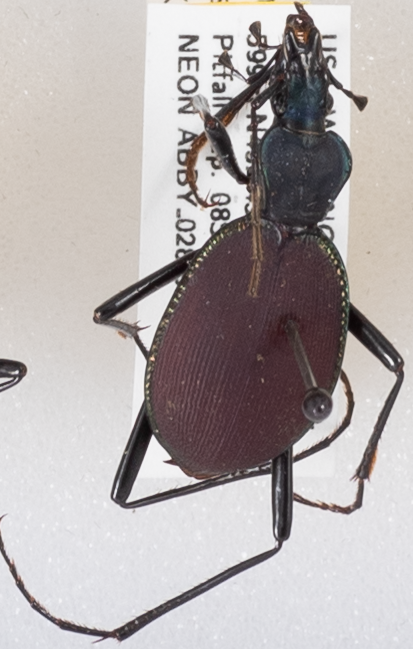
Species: Scaphinotus angusticollis
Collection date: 2020-09-08
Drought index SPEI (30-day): -1.186
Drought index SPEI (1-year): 0.006
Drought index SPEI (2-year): -2.09